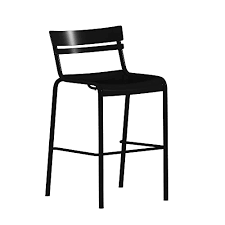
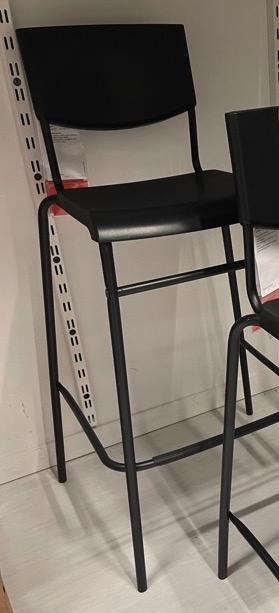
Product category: stool
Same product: no